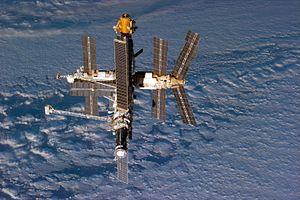
Mir était une station spatiale russe placée en orbite terrestre basse par l'Union soviétique. Mise en orbite le 19 février 1986 et détruite volontairement le 23 mars 2001, elle fut assemblée en orbite entre 1986 et 1996. Mir était la première station spatiale composée de plusieurs modules, possédait une masse supérieure à celle de n'importe quel satellite précédent et détenait le record du plus grand satellite artificiel en orbite autour de la Terre jusqu'à sa désorbitation le 21 mars 2001. Mir a servi de laboratoire de recherche en micropesanteur. Des équipages y ont mené des expériences en biologie, biologie humaine, physique, astronomie, météorologie et sur les systèmes spatiaux afin de développer les technologies nécessaires à l'occupation permanente de l'espace.